Treaty of Bucharest (1916)

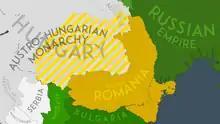
Map of the treaty and the military situation on 17 August 1916.

In 1915 Lieutenant-Colonel Christopher Thomson, a fluent French speaker, was sent to Bucharest as British military attaché on Kitchener's initiative to bring Romania into the war. But when there he quickly formed the view that an unprepared and ill-armed Romania facing a war on three fronts against Austria-Hungary, Turkey and Bulgaria would be a liability not an asset to the allies. This view was brushed aside by Whitehall and he signed a Military Convention with Romania on 13 August 1916. Thompson became head of the British Military Mission.